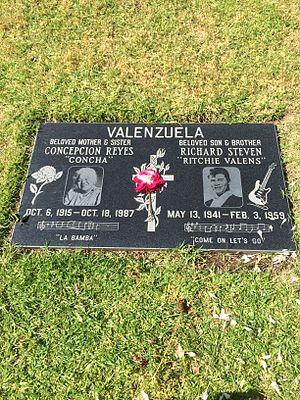
Richard Steven Valenzuela Reyes, dit Ritchie Valens, né le 13 mai 1941 à Pacoima, Californie, et mort le 3 février 1959 à Clear Lake dans l'Iowa, est un musicien de rock américain d'origine mexicaine.